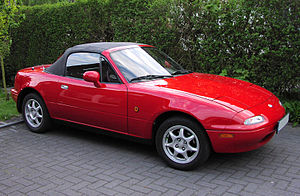
Sportsvogn
Mazda MX-5 verdens bedstsælgende to-sædes sportsvogn.[1]
En sportsvogn er en lille, ofte to-sæders, to-dørs bil med høj ydeevne og gode styreegenskaber.